History of anthropology

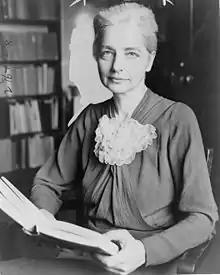
Ruth Benedict in 1937

Anthropology in France has a less clear genealogy than the British and American traditions, in part because many French writers influential in anthropology have been trained or held faculty positions in sociology, philosophy, or other fields rather than in anthropology.